GWR 4900 Class 4965 Rood Ashton Hall

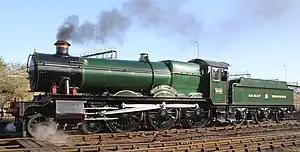
4965 "Rood Ashton Hall" at Tyseley Locomotive Works

The Great Western Railway steam locomotive no. 4965 "Rood Ashton Hall" is a 4-6-0 Hall class locomotive. It is preserved at Tyseley Locomotive Works, and is currently awaiting overhaul. The engine last operated in Great Western Railway green livery, and performed regularly on the "Shakespeare Express", operated by Vintage Trains, between Birmingham and Stratford-upon-Avon, as well as various excursions.